The Fifth Essence

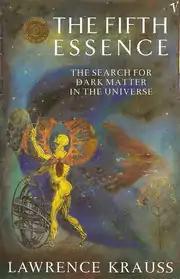
Paperback edition

The Fifth Essence: The Search for the Dark Matter in the Universe is the debut book by the American physicist Lawrence M. Krauss, published in 1989. Krauss talks about dark matter and its importance to our understanding of the universe. The book also contains information about modern astrophysics and Greek philosophers. The book was later updated and re-released as "" in 2000.